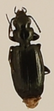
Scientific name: Syntomus americanus
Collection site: Northern Great Plains Research Laboratory NEON (NOGP), plot NOGP_010